Fontainebleau Las Vegas

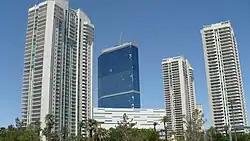
Fontainebleau and Turnberry Place towers in 2010

The resort's parking garage was to stand seven stories, with the first two floors to be located underground. In mid-2007, plans were approved to increase the garage to 23 stories. Later that year, residents of Turnberry Place alleged that they were deceived by Turnberry, saying they were never notified of the garage's size increase, which would hamper their views. Other residents were concerned about the impact of noise and pollutants from the new project.